Church of St. Nicholas, Kosovica

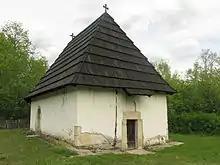

The Church of Saint Nicholas is a church of the Serbian Orthodox Church, located in the village of Kosovica near Ivanjica. The original church dates back to the Middle Ages. The present structure is believed to have been built in the 19th century upon the foundations of an old church. According to tradition, the original building was built after the Battle of Kosovo, in memory of the soldiers who passed through the area whilst withdrawing after their defeat in 1389.